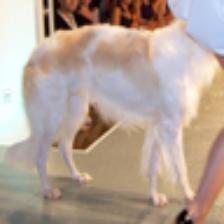
Label: NonHuman